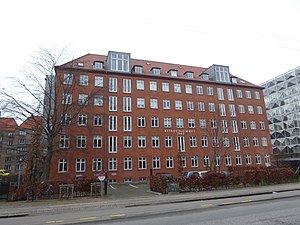
Kvindehjemmet
Kvindehjemmet ved Jagtvej i København.
Kvindehjemmet i København er Danmarks største kvindekrisecenter med plads til 36 kvinder med og uden børn. På Kvindehjemmet tilbydes der akut beskyttelse og støtte til kvinder og børn, som har været udsat for vold eller trusler om vold fra deres nærmeste i henhold til Servicelovens § 109. Kvindehjemmet er et privat selvejet kvindekrisecenter og modtager kvinder og børn fra hele landet.